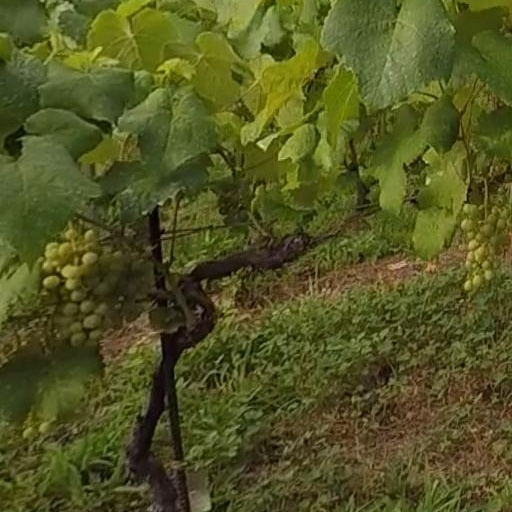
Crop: grape